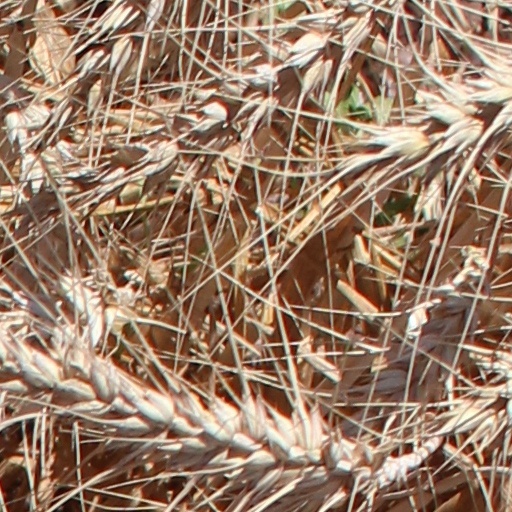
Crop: wheat